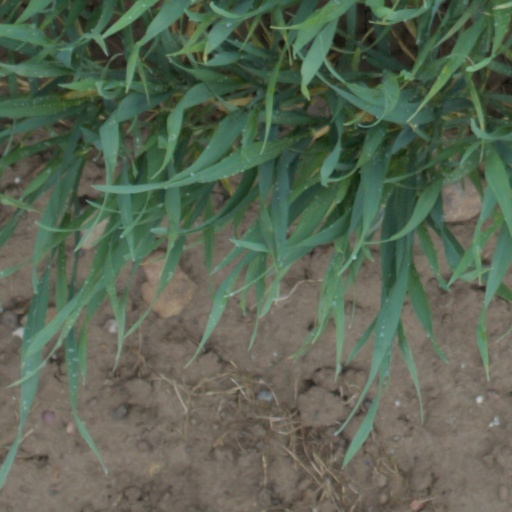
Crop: wheat